Henry Gurke

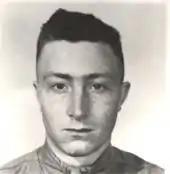
Medal of Honor recipient Henry Gurke

Private First Class Henry Gurke (November 6, 1922 – November 9, 1943) was a United States Marine who was killed in action in 1943 in the Bougainville Campaign of World War II. For his heroic actions, he was posthumously received the Medal of Honor — the highest military honor bestowed by the United States.